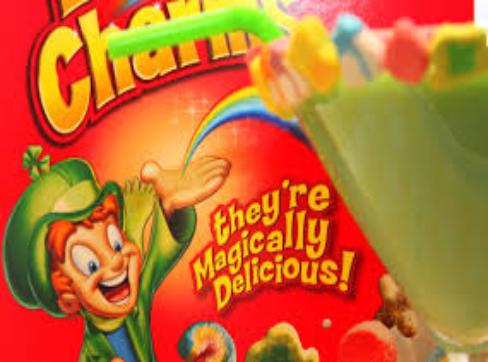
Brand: Lucky Charms
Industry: Food